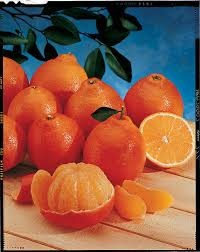
Label: mandarine